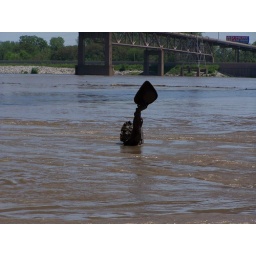
don't know who this is but almost under the water at the st. louis river front